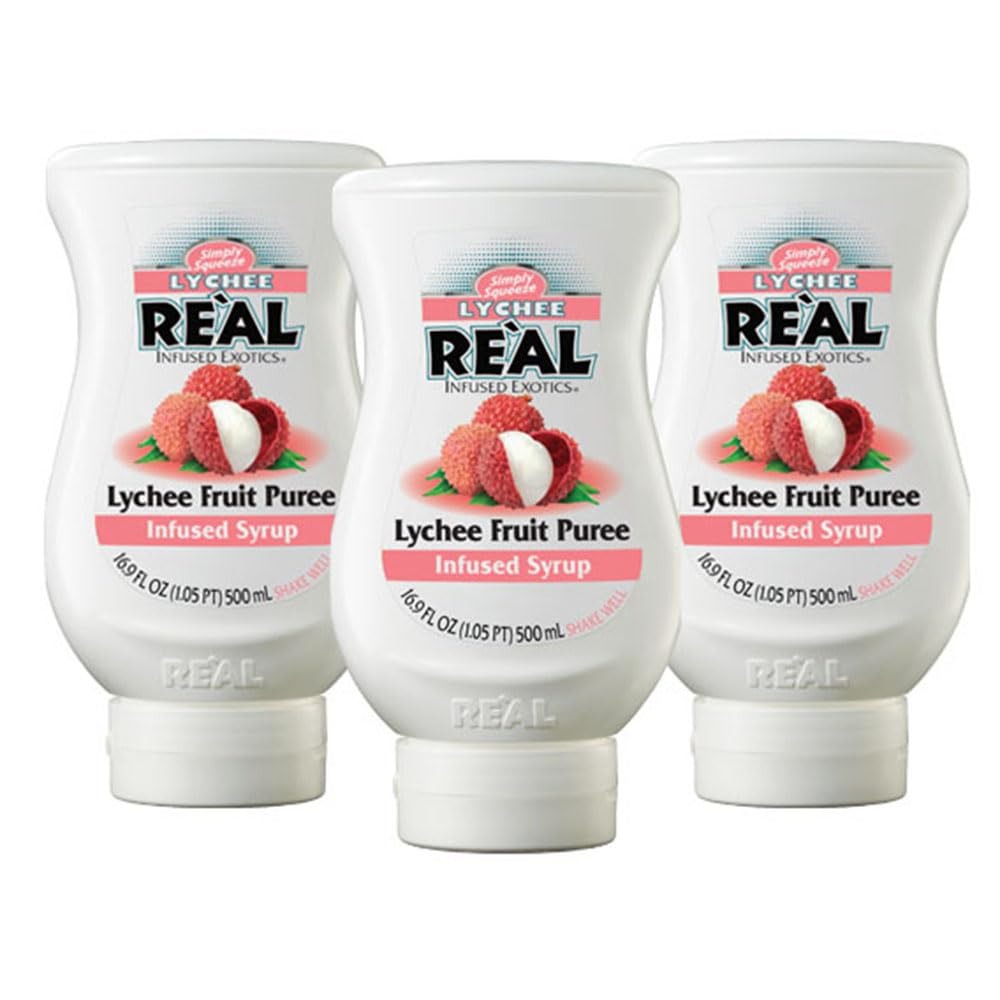
Item Name: Lychee Reàl Infused Exotics, Lychee Fruit Puree Infused Syrup, 16.9 FL OZ Squeezable Bottle (Pack of 3)
Bullet Point 1: PACK OF 3 BOTTLES: Perfect for Italian sodas, beer cocktails, alcohol-free drinks and frozen or shaken daiquiris and coladas
Bullet Point 2: REAL WORLD OF FLAVOR: Sweet, floral flavors of the exotic South African lychee to cocktails everywhere. Pairs with floral and coconut flavors
Bullet Point 3: SQUEEZABLE: No messy cans or difficulty storing unused portions. The wide-mouth bottle opening helps to eliminate waste by allowing easy access with a bar spoon or spatula, and volcano-shaped spout allows for drip-free mixing
Bullet Point 4: FRESHNESS GUARANTEED: Developed specifically to remain uniform with very minimal product separation with built-in oxygen barrier to guarantee product freshness
Bullet Point 5: NOT JUST FOR DRINKS: Excellent in culinary applications such as baking and desserts. Perfect for experimenting with molecular gastronomy concepts like fruit foam or caviar
Product Description: Real Infused Exotics is pushing the boundaries of the mixology movement with a premium product line unlike any other. The only line of puree infused fruit syrups. Quality ingredients made accessible.
Value: 50.7
Unit: Fl Oz

Price: 14.99